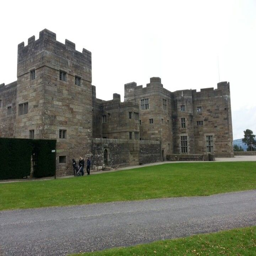
property set in beautiful grounds .